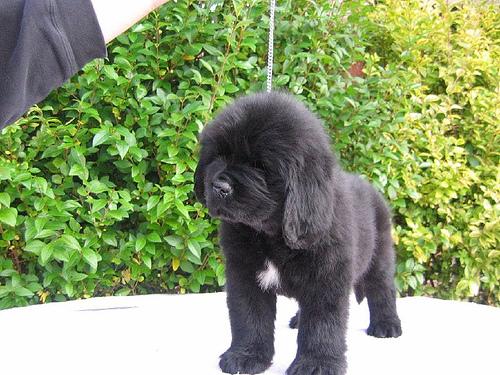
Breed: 215-n000031-Newfoundland